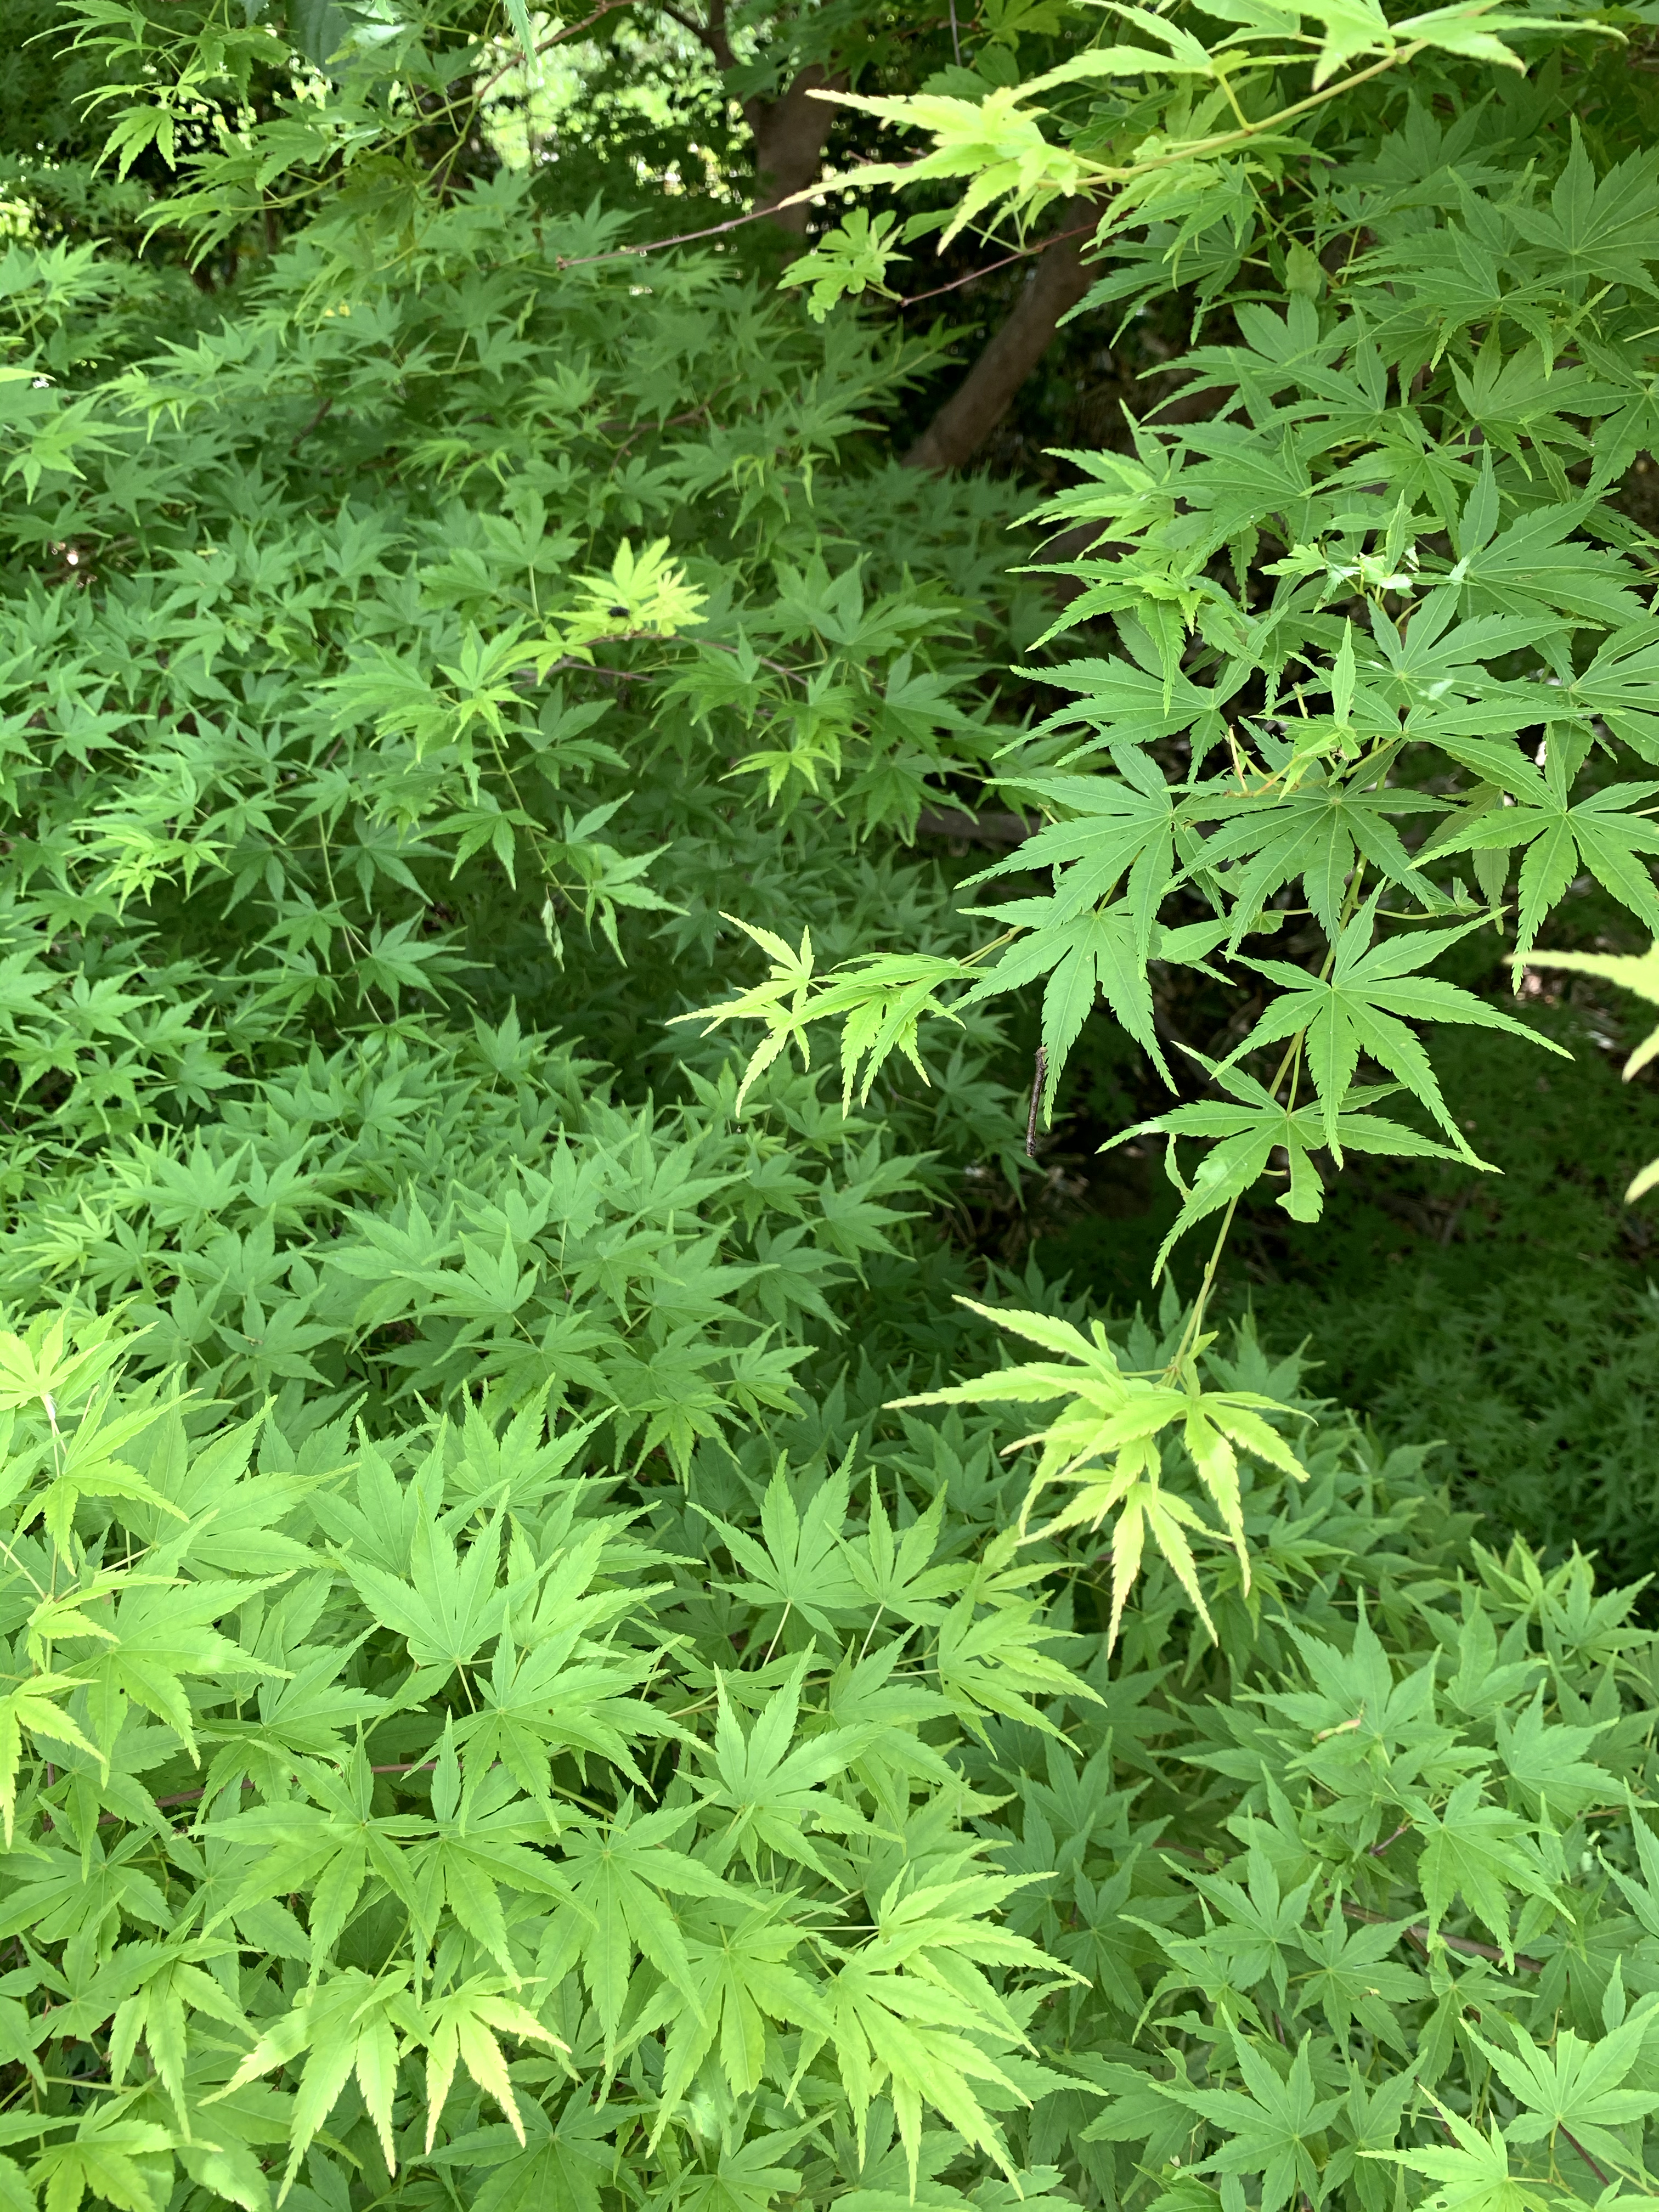
japanese maple, plant, leaf, green, nature, terrestrial plant, vegetation, shrub, woody plant, grass, groundcover, flowering plant, tree, evergreen, subshrub, deciduous, temperate broadleaf and mixed forest, herbaceous plant, vascular plant, herb, annual plant, tropical and subtropical coniferous forests, conifer, Northern hardwood forest, liverwort, perennial plant, hemp family, Heracleum plant